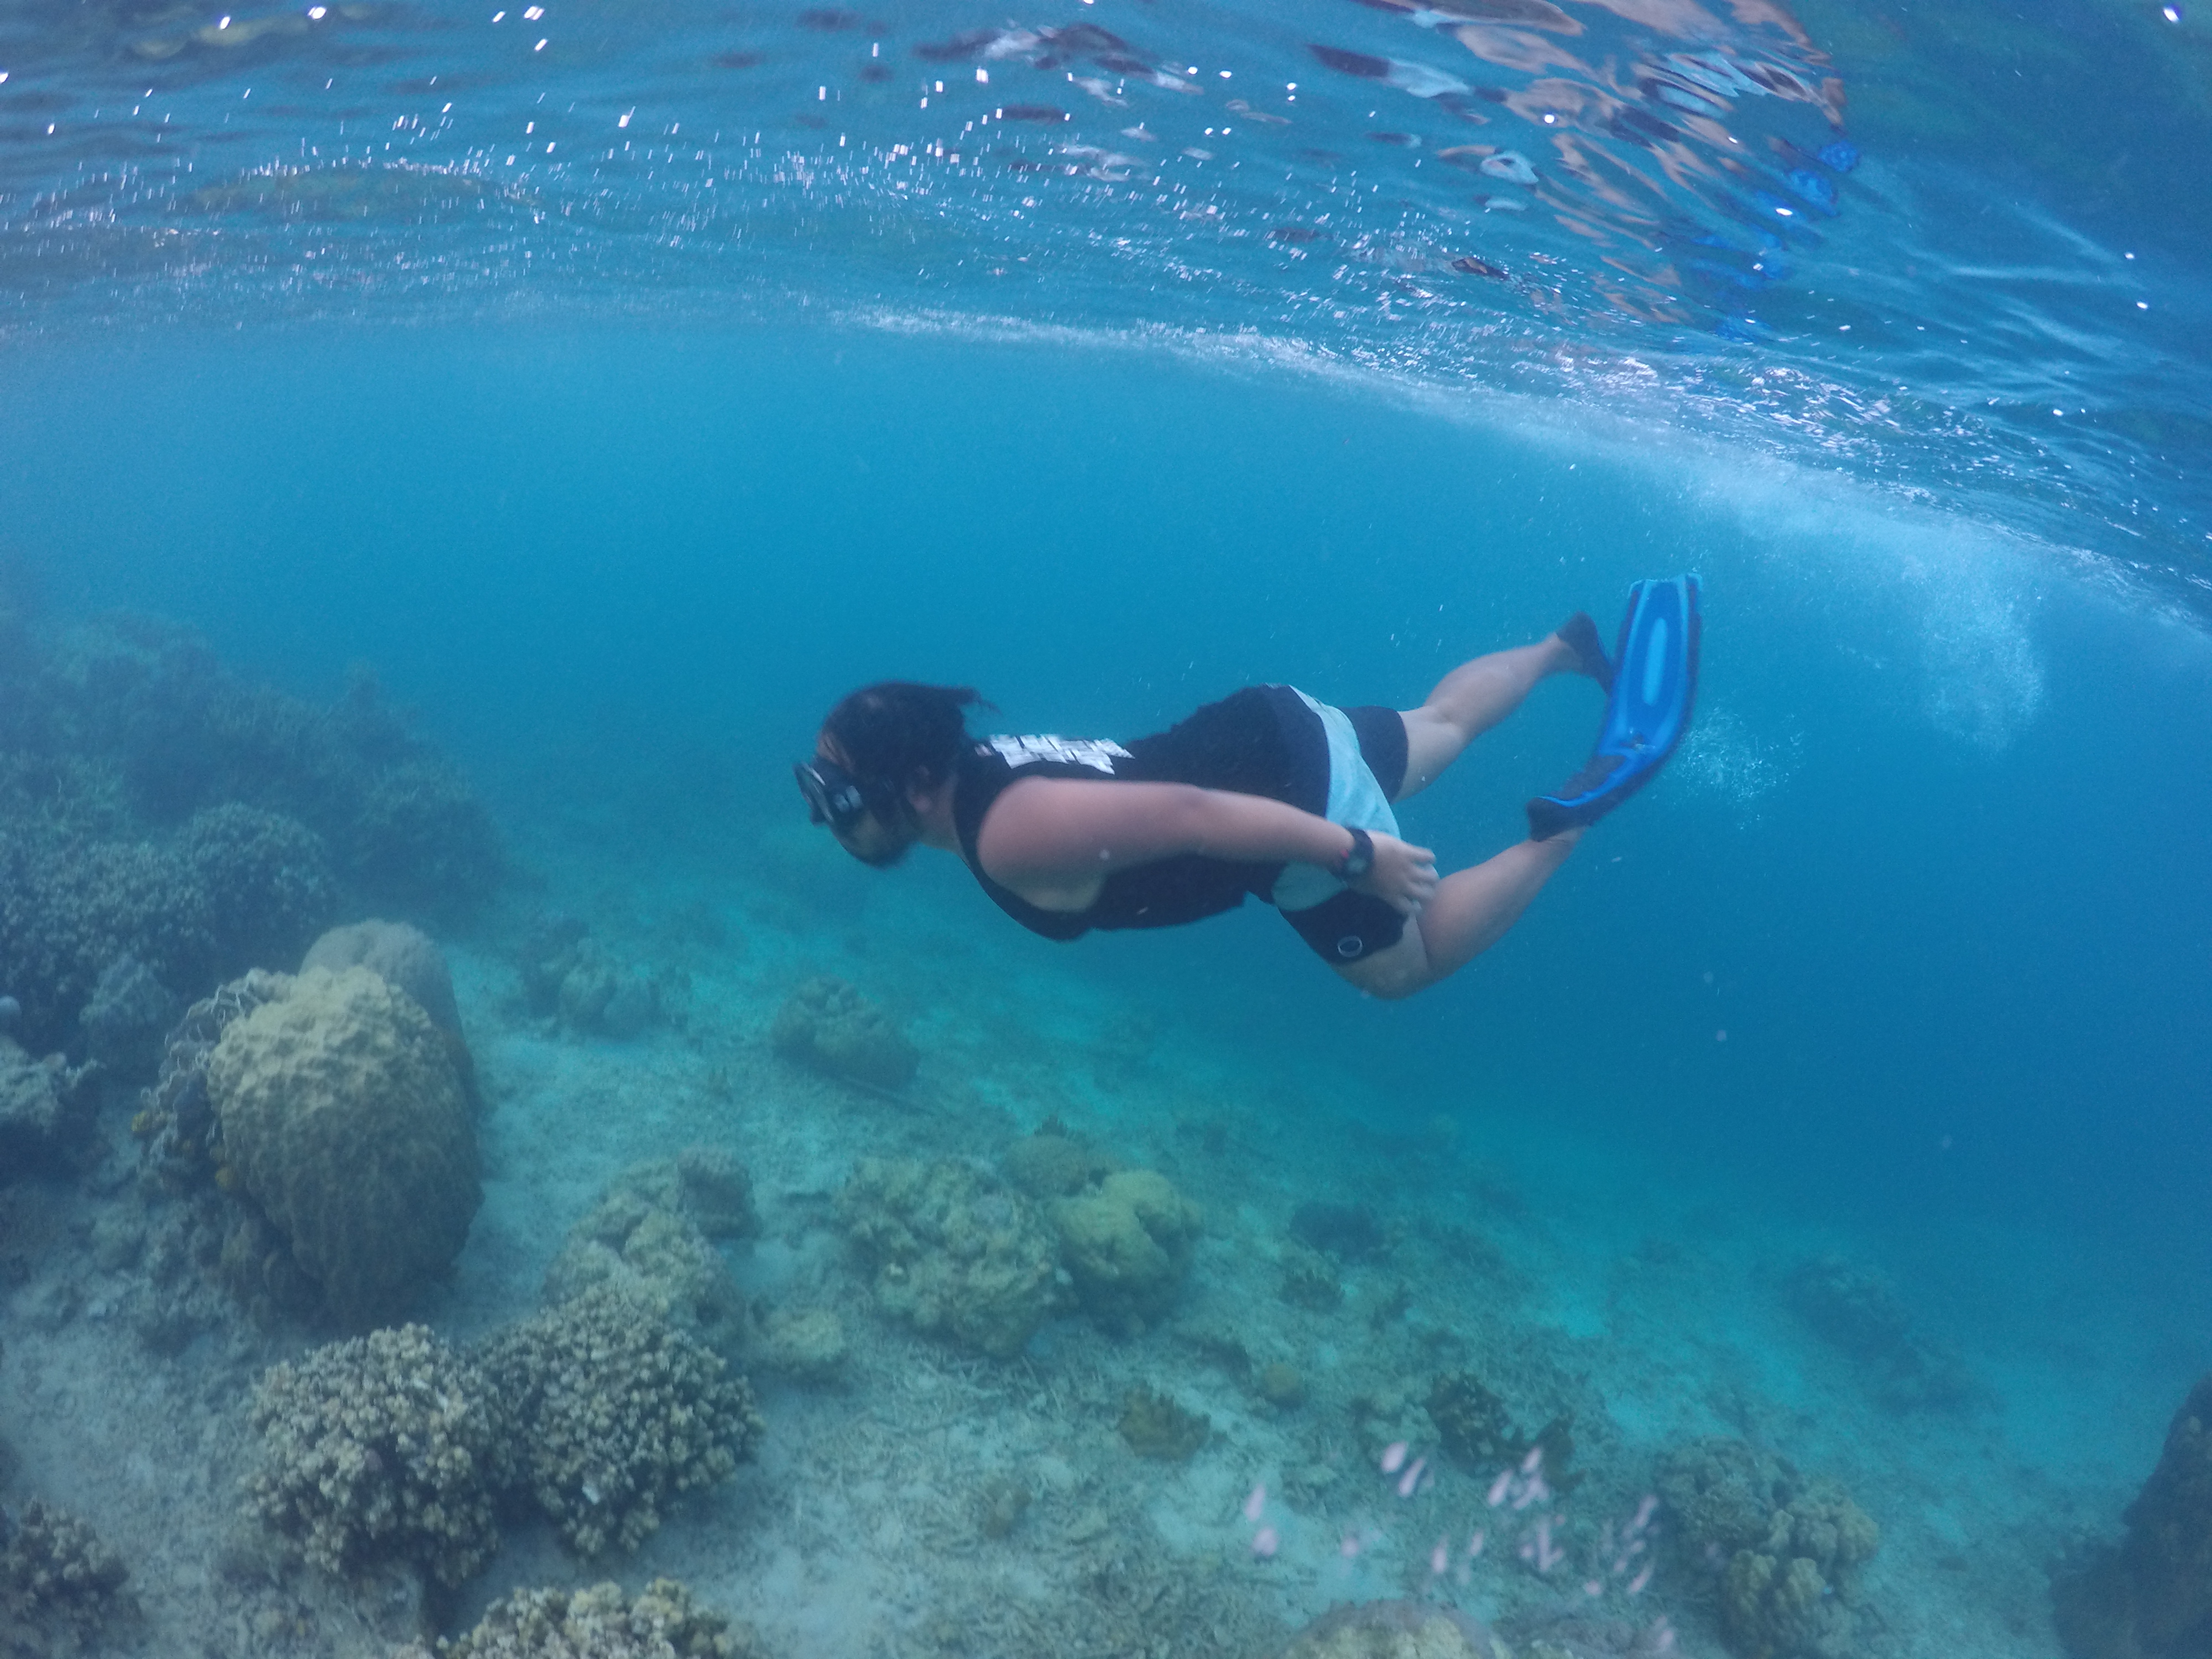
sea, swimming, water, underwater, snorkeling, freediving, coastal and oceanic landforms, marine biology, diving, ocean, vacation, underwater diving, reef, coral reef, recreation, divemaster, scuba diving